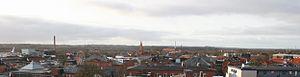
Holstebro est une commune du Danemark située dans la région du Jutland-Central ; c’est également une ville, chef-lieu de cette commune.